The Devil's Mode

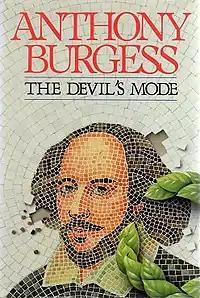
First edition cover

The Devil's Mode (1989) is the only collection of short stories by the English author Anthony Burgess.